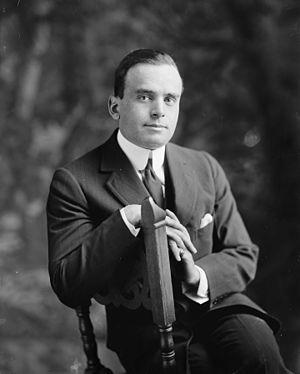
La 1ʳᵉ cérémonie des Oscars du cinéma s'est déroulée le 16 mai 1929 lors d'un dîner privé à l'Hotel Roosevelt à Hollywood, devant 250 convives. Elle a récompensé les films sortis entre le 1ᵉʳ août 1927 et le 31 juillet 1928. Contrairement aux années suivantes, un lauréat pouvait être récompensé pour plusieurs productions. Ainsi Janet Gaynor fut honorée pour trois films.